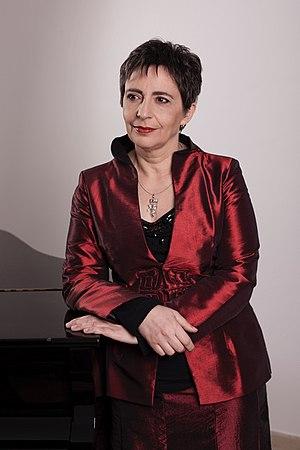
Portrait de Violaine Prince par Tam Tu-Lê en 2012